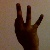
The image shows a hand gesture representing the number 9 in Indian Sign Language.